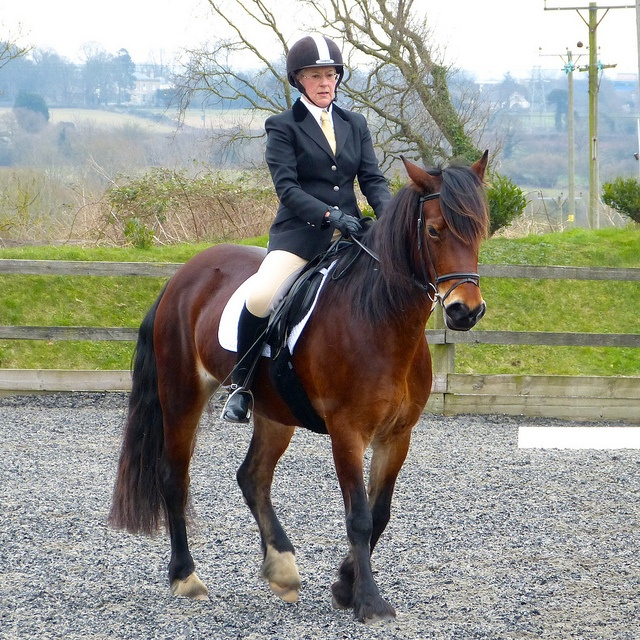
Woman sitting on a horse walking on gravel.
A woman in riding clothes riding a brown horse.
A person in a riding habit exercising a stallion.
The woman on the horse is in her jockey gear.
Equestrian woman riding horse on gravel in country setting.